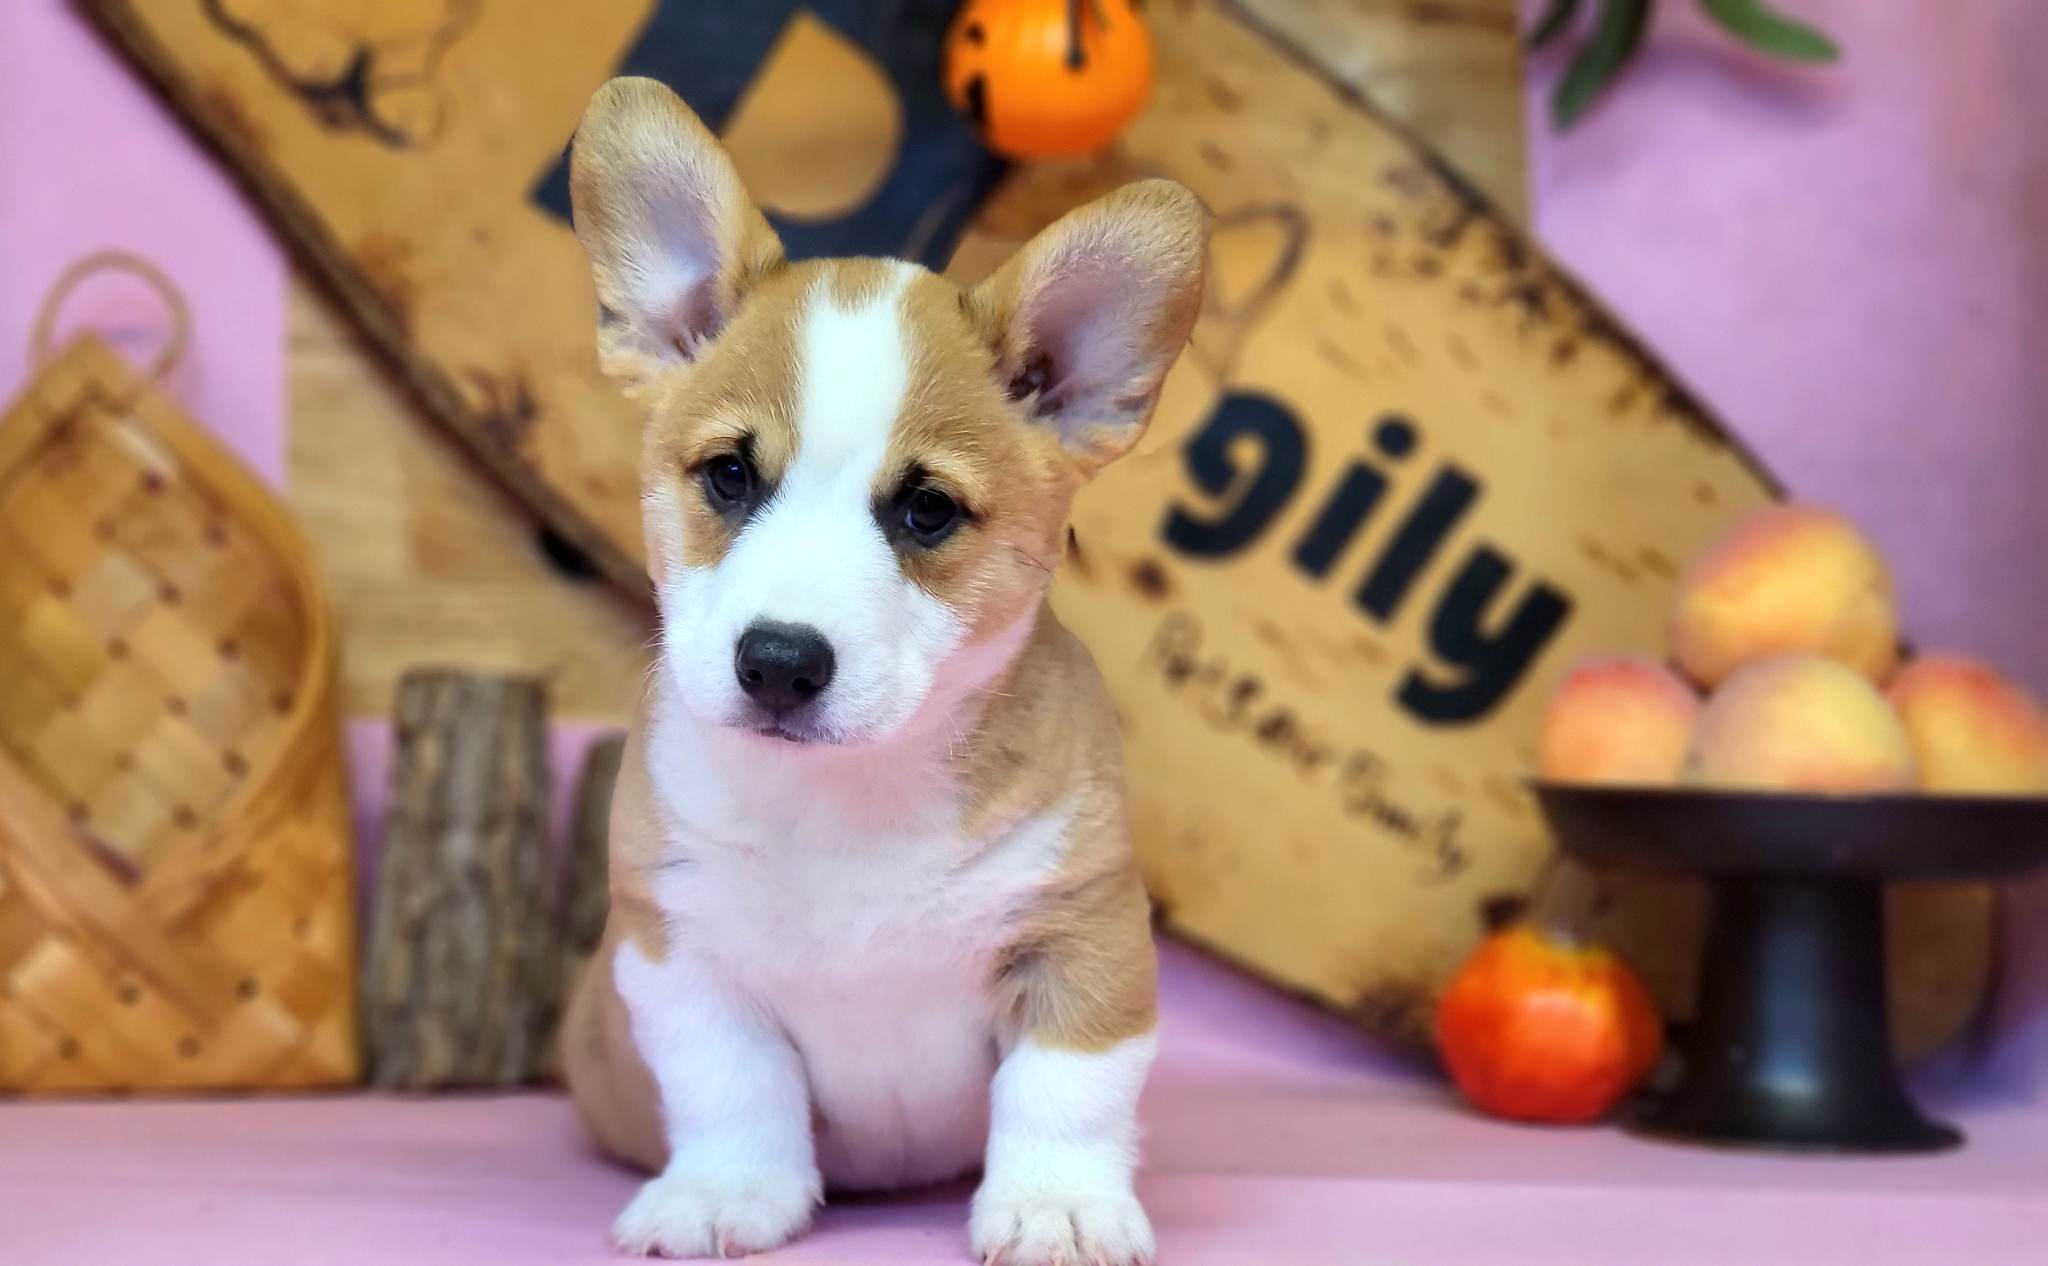
dogs, corgi, dog, carnivore, Dog supply, dog breed, fawn, companion dog, whiskers, toy dog, wood, working animal, paw, happy, fur, sporting group, chihuahua, canidae, welsh corgi, tail, corgi chihuahua, photo caption, ancient dog breeds, working dog, non sporting group, puppy love, puppy